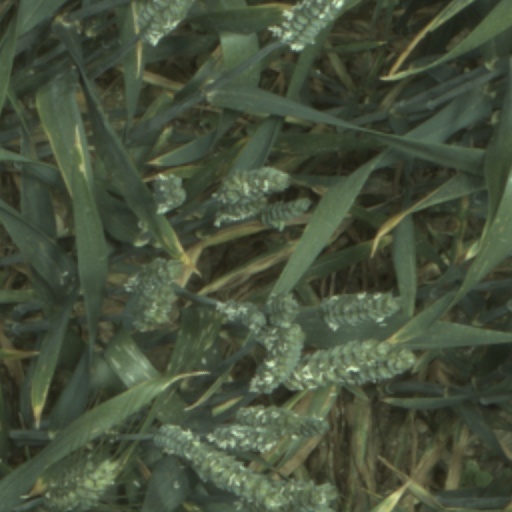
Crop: wheat